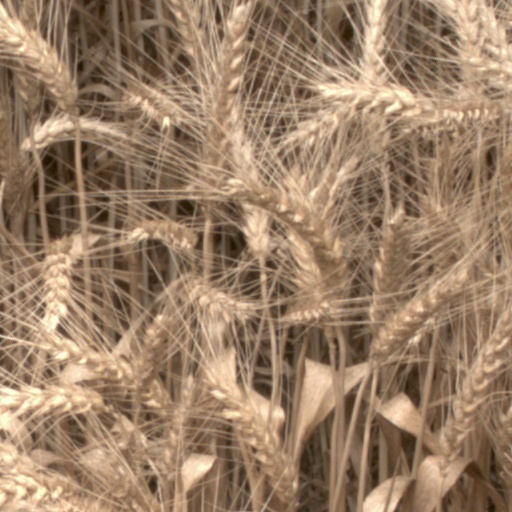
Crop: wheat